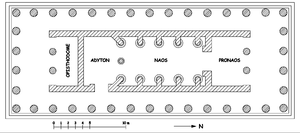
Le pronaos, du grec ancien ὁ πρόναος, littéralement « l'espace situé devant le temple », désigne le vestibule ou l'entrée d'un temple. Il possède normalement la même largeur que le naos qu'il prolonge dans le même axe. Ses parois latérales peuvent être soit des murs soit des supports isolés. Son ouverture peut prendre toute la largeur de l'édifice ou une partie seulement. Elle est le plus souvent constituée d'une colonnade soit in antis soit prostyle, de deux à huit colonnes.
L'adyton est un terme d'architecture qui désigne dans un temple grec antique un espace réservé à certaines fonctions, la plupart du temps religieuses. Il s'agit en général d'une pièce située soit en arrière du naos, soit emboîtée dans le naos lui-même, mais qui peut aussi être souterraine ou au contraire surélevée sur podium.
Naos du grec ancien ναός, « temple, sanctuaire », désigne dans le domaine de l'architecture, la partie centrale d'un édifice cultuel, recevant généralement l'effigie d'une divinité.
Le temple grec est un type d'édifice religieux développé en Grèce antique dans le cadre de la religion grecque. Les temples, qui constituaient les lieux de culte les plus élaborés du polythéisme grec, ont donné lieu à des chefs-d'œuvre architecturaux comme le Parthénon. Longtemps après la fin du polythéisme grec, l'architecture des temples grecs antiques a été l'une des sources d'inspiration de l'architecture néoclassique.
L'opisthodome était, dans les temples de l'antiquité grecque, une partie distincte, tout comme le pronaos et le naos.